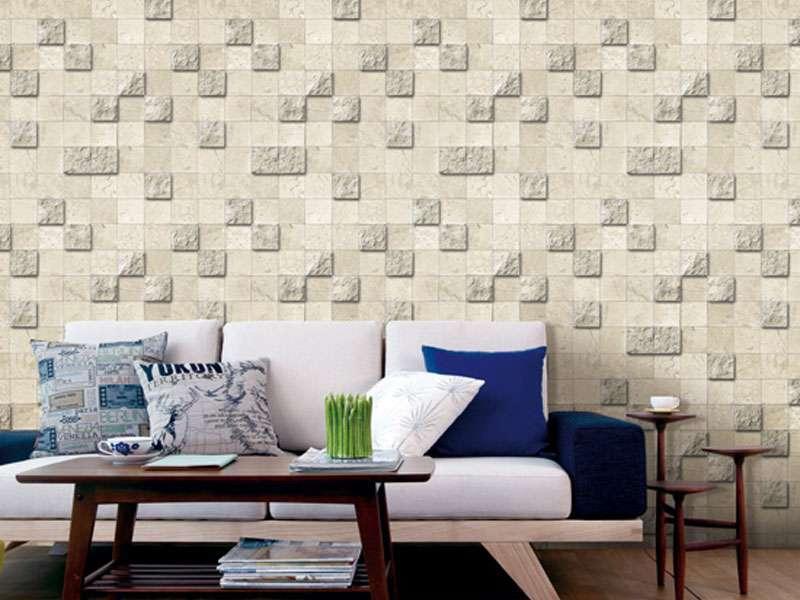
ở trên chiếc ghế sofa có sự xuất hiện của một vài chiếc gối tựa